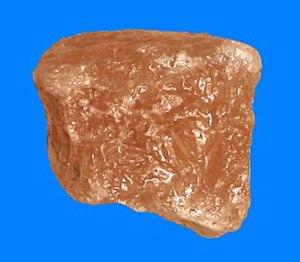
La sylvinite est un corps minéral et une roche évaporitique marine, employée comme minerai de potasse. Ce minéral cubique est un mélange intime et solide de sylvine et de halite, à proportion variable. Il s'agit d'une conséquence de l'isomorphisme entre halite et sylvine.
Le Bassin potassique est une zone naturelle de l'Alsace, dans le département du Haut-Rhin. Il correspond à la partie nord de la banlieue de Mulhouse et marque le début de la partie de l'Alsace soumise au climat sec d'abri avec une pluviométrie faible et l'apparition d'une végétation xérique thermophile. Son nom vient de l'exploitation minière de la potasse, en l'occurrence de sylvinite, commencée au début du XXᵉ siècle.